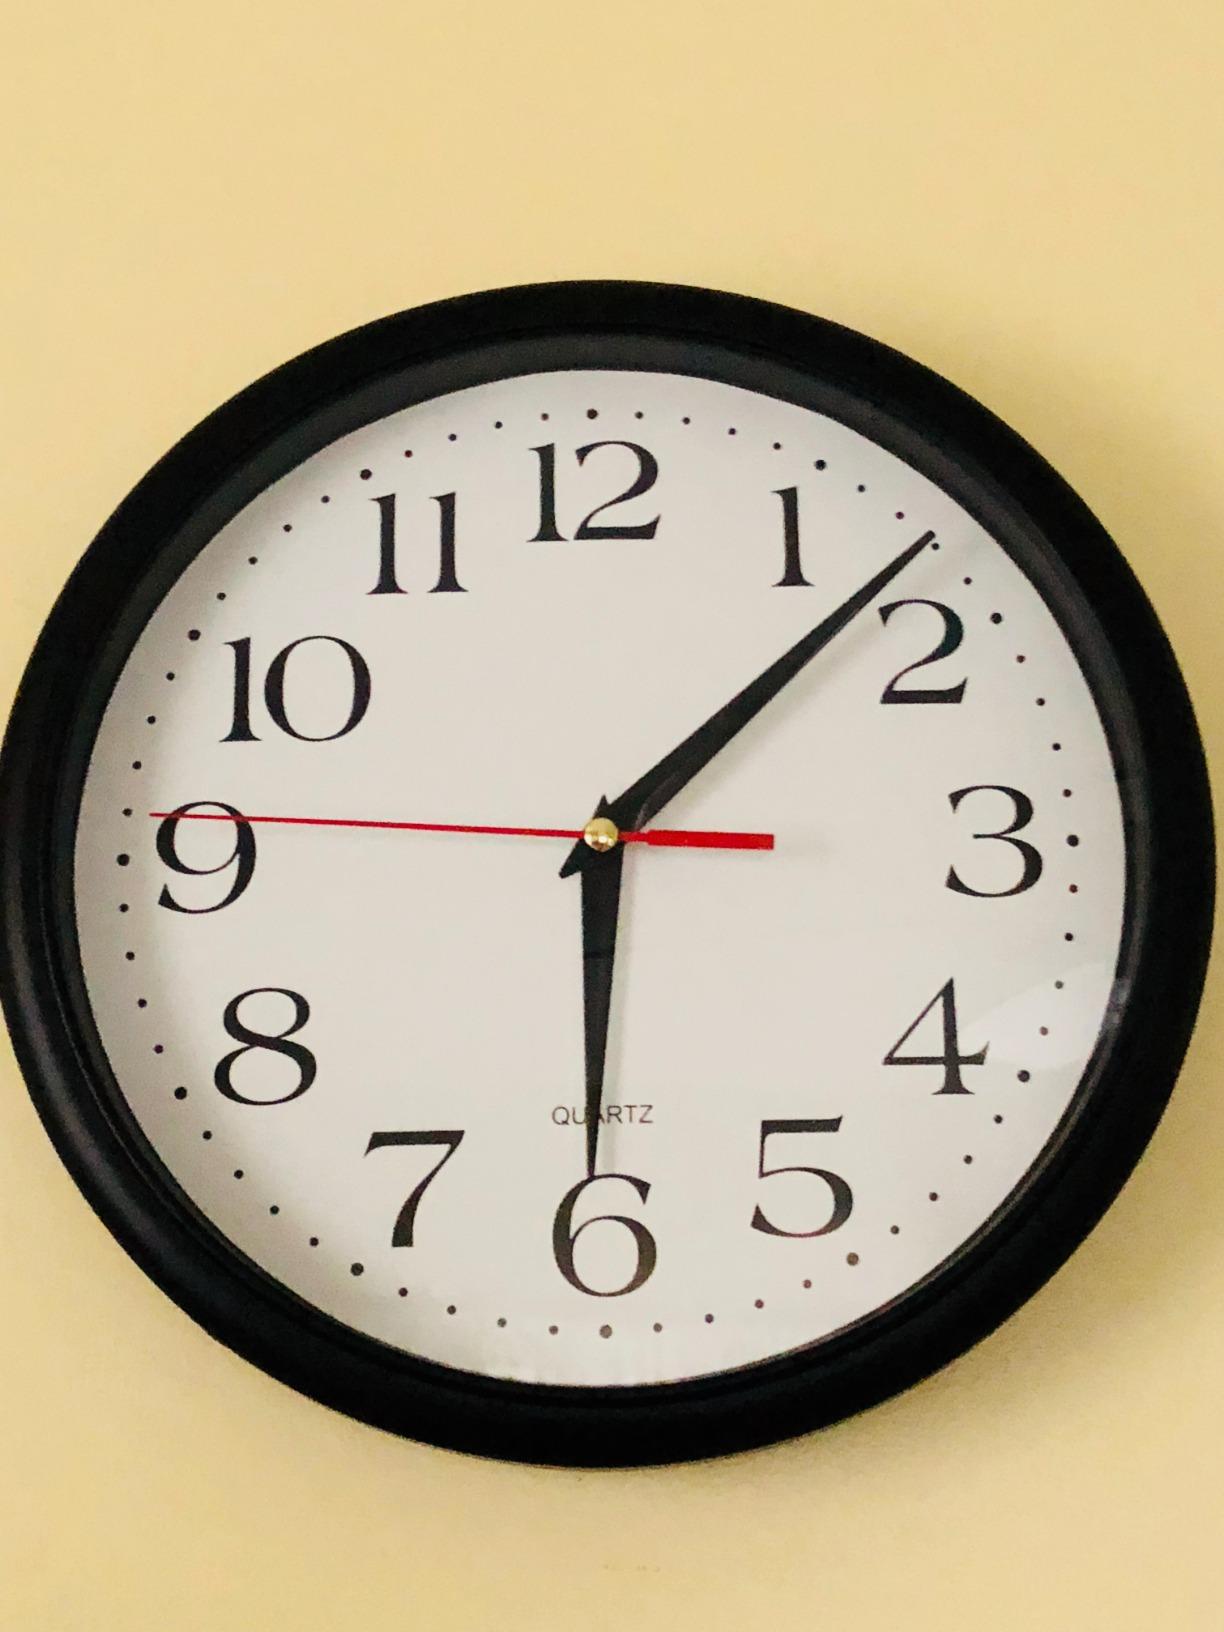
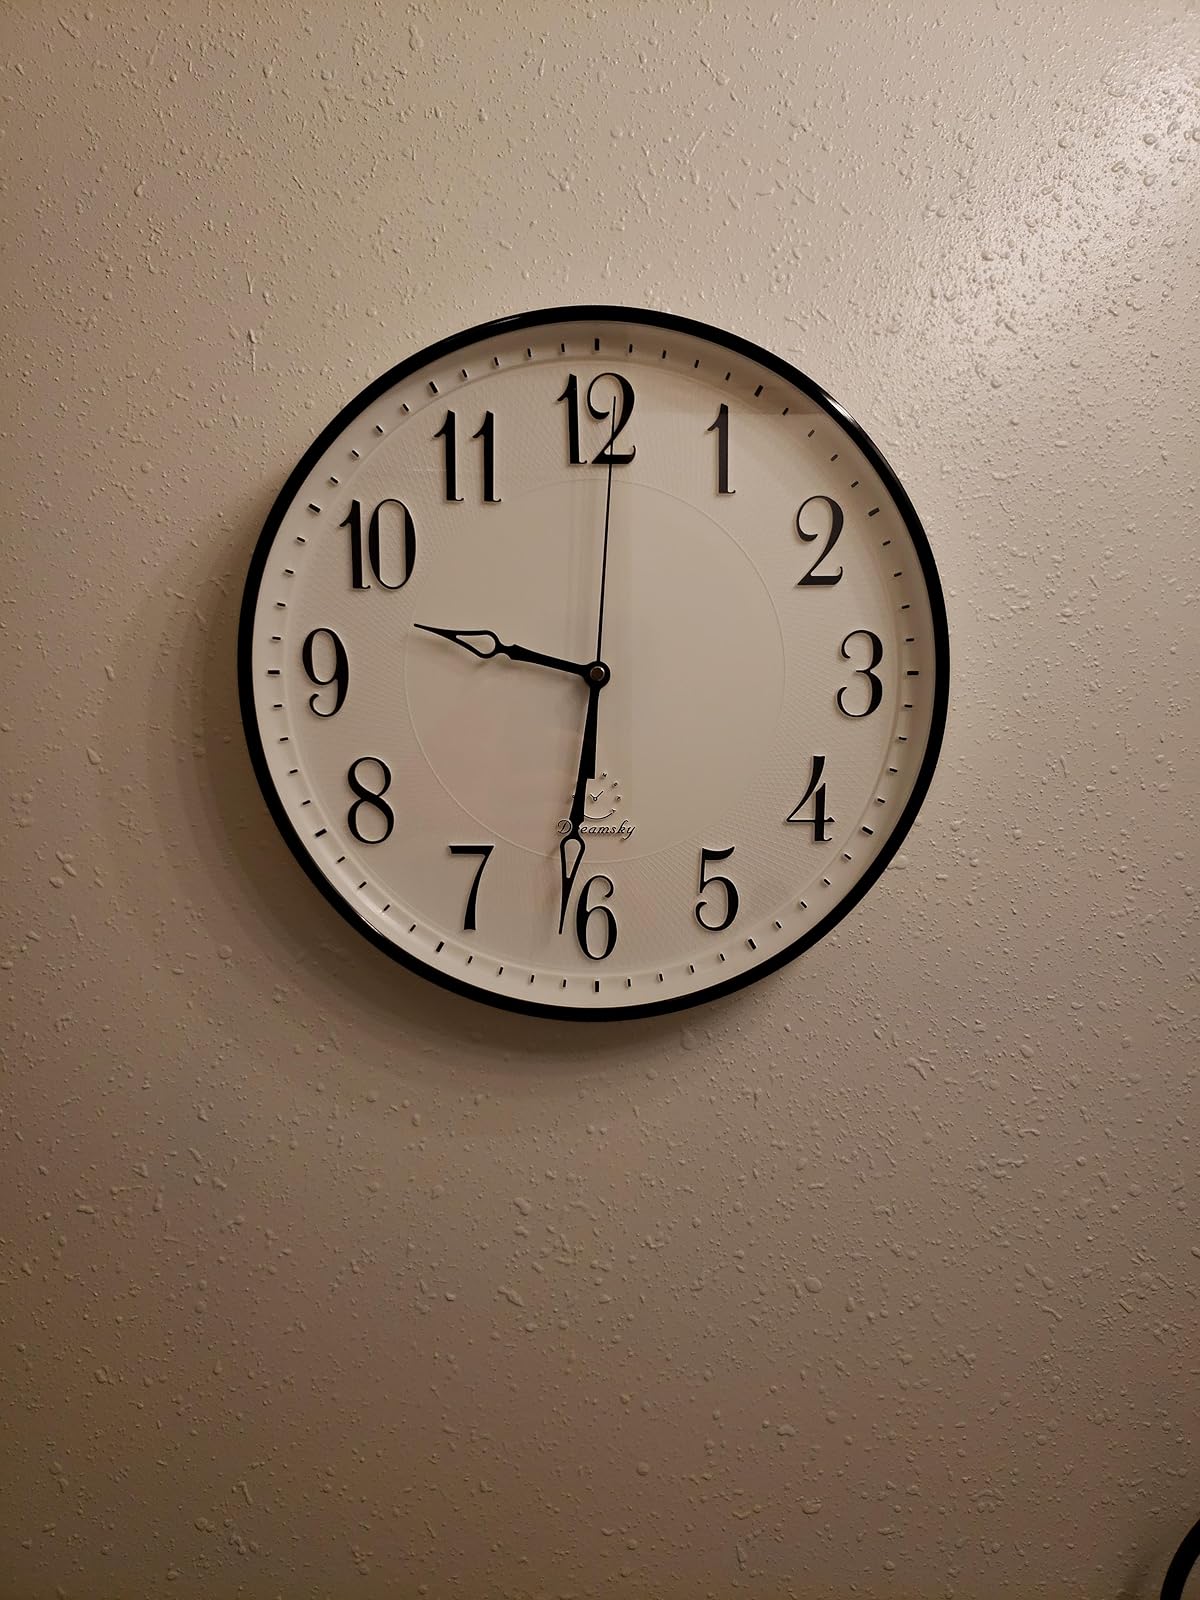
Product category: clock
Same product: no